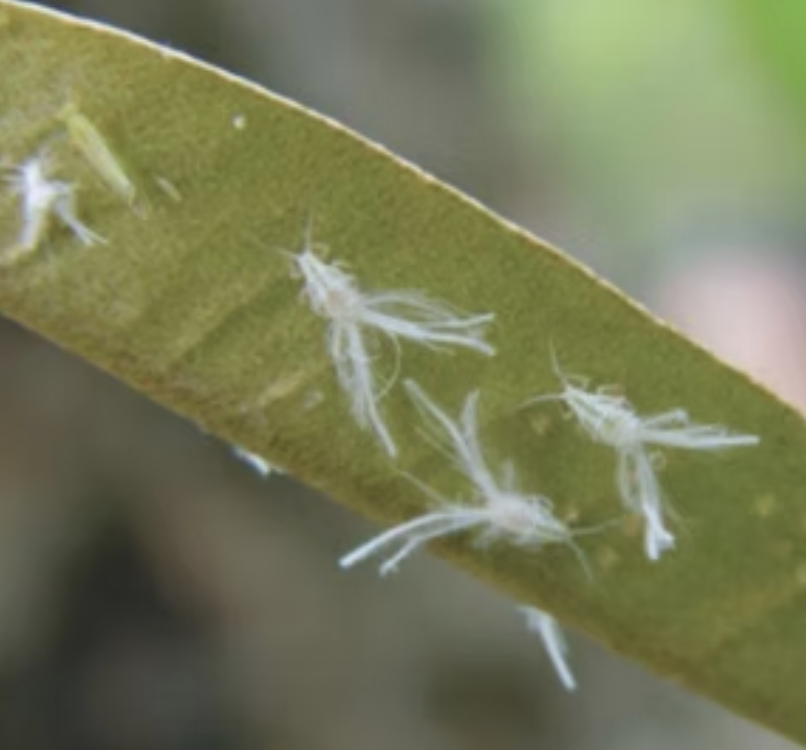
Label: mealybug_infestation